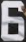
Number: 6